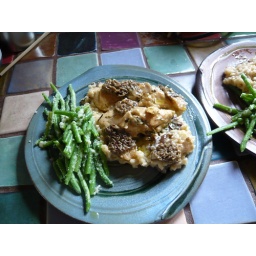
chicken and morels in tarragon cream sauce with mushroom risotto and parmesan green beans.